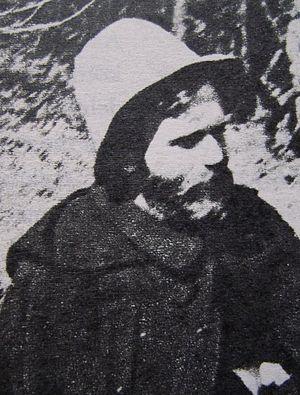
29 janvier : La Demoiselle des neiges, opéra de Nicolaï Rimski-Korsakov, créé au Théâtre Mariinsky de Saint-Pétersbourg sous la direction d'Eduard Nápravník.